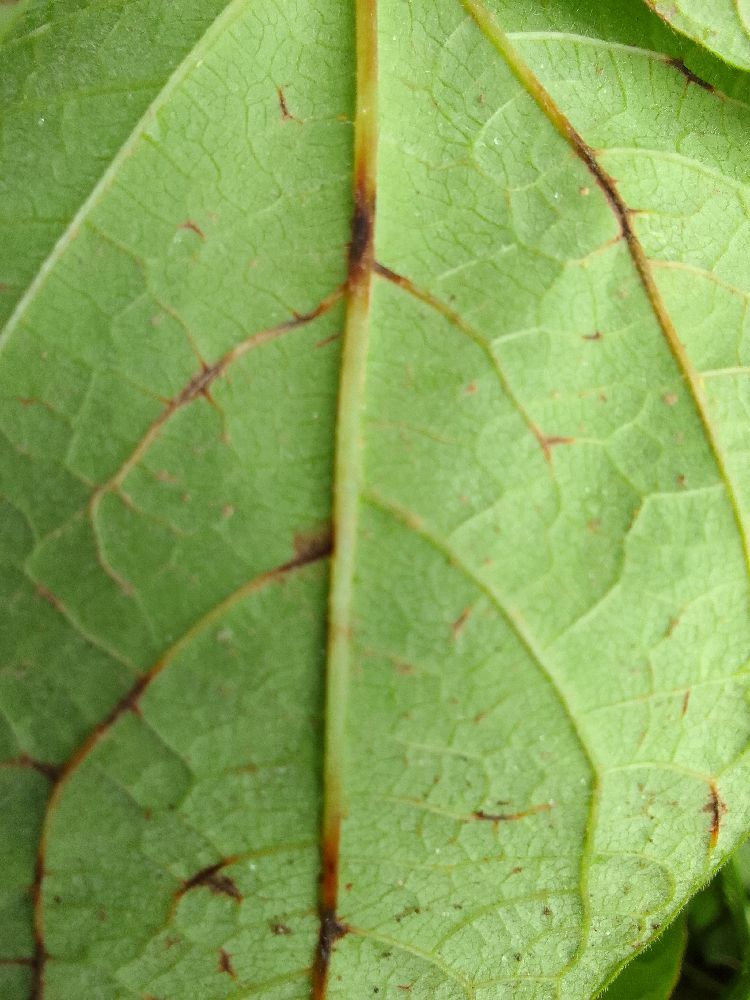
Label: anthracnose